Yevgeny Kafelnikov

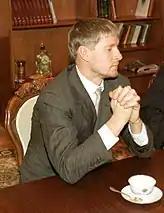

Since retiring from tennis, Kafelnikov cashed three times at the 2005 World Series of Poker. He also played golf on the European Tour at the 2005, 2008, 2013, 2014 and 2015 Russian Open, 2012, 2013 and 2014 Austrian Open, and the 2014 Czech Masters, plus several Challenge Tour events, without making any cuts. During the 2008 Miami Masters, Kafelnikov coached Marat Safin (in the absence of Safin's usual coach, Hernán Gumy). In 2009 and 2010, he participated in the ATP Champions Tour (for retired ATP-professional tennis players), finishing in third place in tournaments in Chengdu, Bogotá and São Paulo.